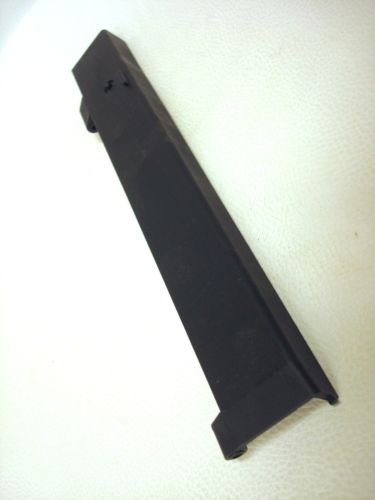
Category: stapler